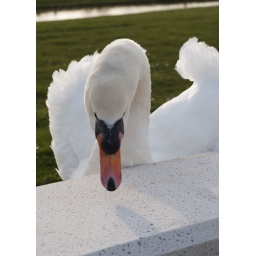
I'm standing inside the circular seat by this swan's lake. He's just marched over to see me off.